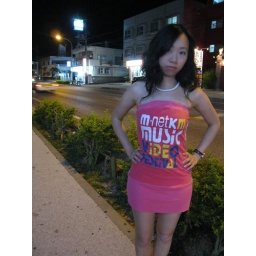
I think this dress makes me look like a show girl in Grandprix